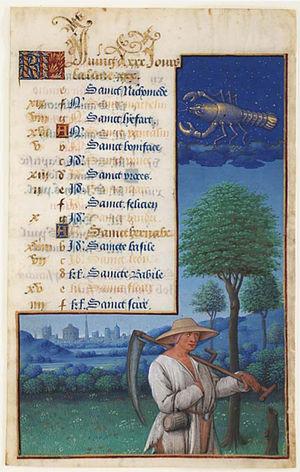
Heures Louis XII Calendrier-Juin
Le Livre d'heures de Louis XII, est un manuscrit enluminé par Jean Bourdichon. Il date d'environ 1498-1499 et a été réalisé pour Louis XII. Il ne subsiste plus qu'à l'état de fragments, composé de seize miniatures pleine page dispersées, de deux feuillets de texte isolés et de cinquante et un folios de texte reliés en désordre dans un mince volume. L'ensemble des documents a été réuni à l'occasion d'une exposition en 2005 et 2006, d'abord au Getty Museum, puis au Victoria and Albert Museum.